According to Greta

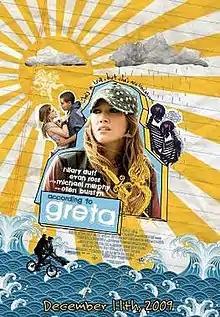
Theatrical release poster

According to Greta (released as Surviving Summer in the United Kingdom) is a 2009 American drama film directed by Nancy Bardawil and starring Hilary Duff, Evan Ross, Melissa Leo, Michael Murphy, and Ellen Burstyn.